Per-Edvin Persson

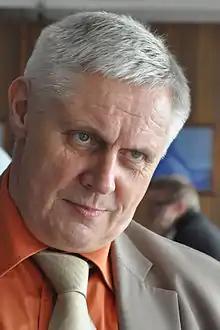
Persson in 2009

Per-Edvin Persson (born 1949 in Helsinki) is Director of Heureka, the Finnish Science Centre from 1991 until 2013, being replaced by Anneli Pauli. Before that he was the Director of Science at Heureka (1987–1991) and the Director of the Federation of Finnish Learned Societies (1983–1987). Earlier he was a research scientist at the University of Helsinki, including a fellowship year at the Freshwater Institute in Winnipeg, Manitoba, Canada.